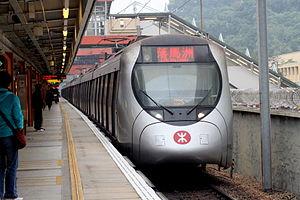
La ligne du Réseau Est est une ligne du métro de Hong Kong. Elle traverse 14 stations de métro différentes.